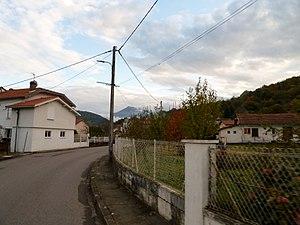
Encausse-les-Thermes
Encausse-les-Thermes est une commune française située dans le département de la Haute-Garonne, en région Occitanie.